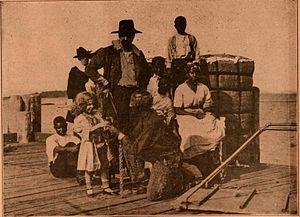
La Case de l'oncle Tom est un film muet américain réalisé par Barry O'Neil sorti en 1910.